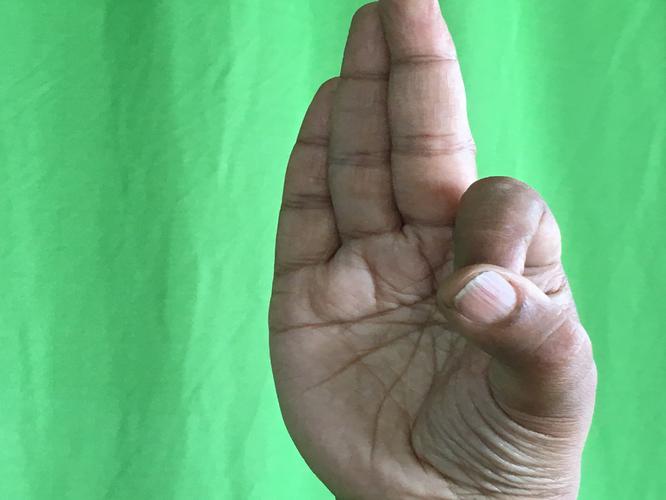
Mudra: Aralam
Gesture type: single_hand